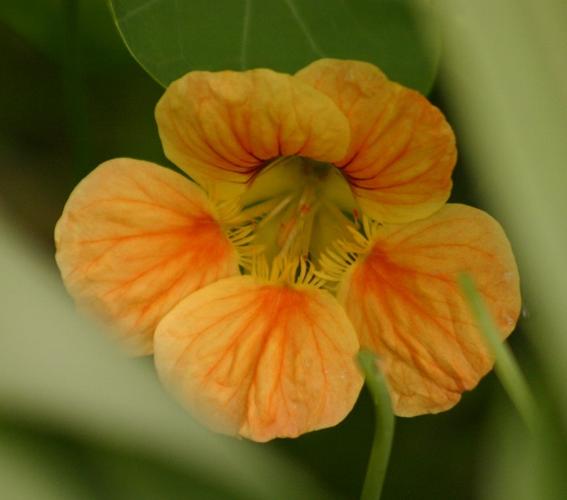
Label: watercress